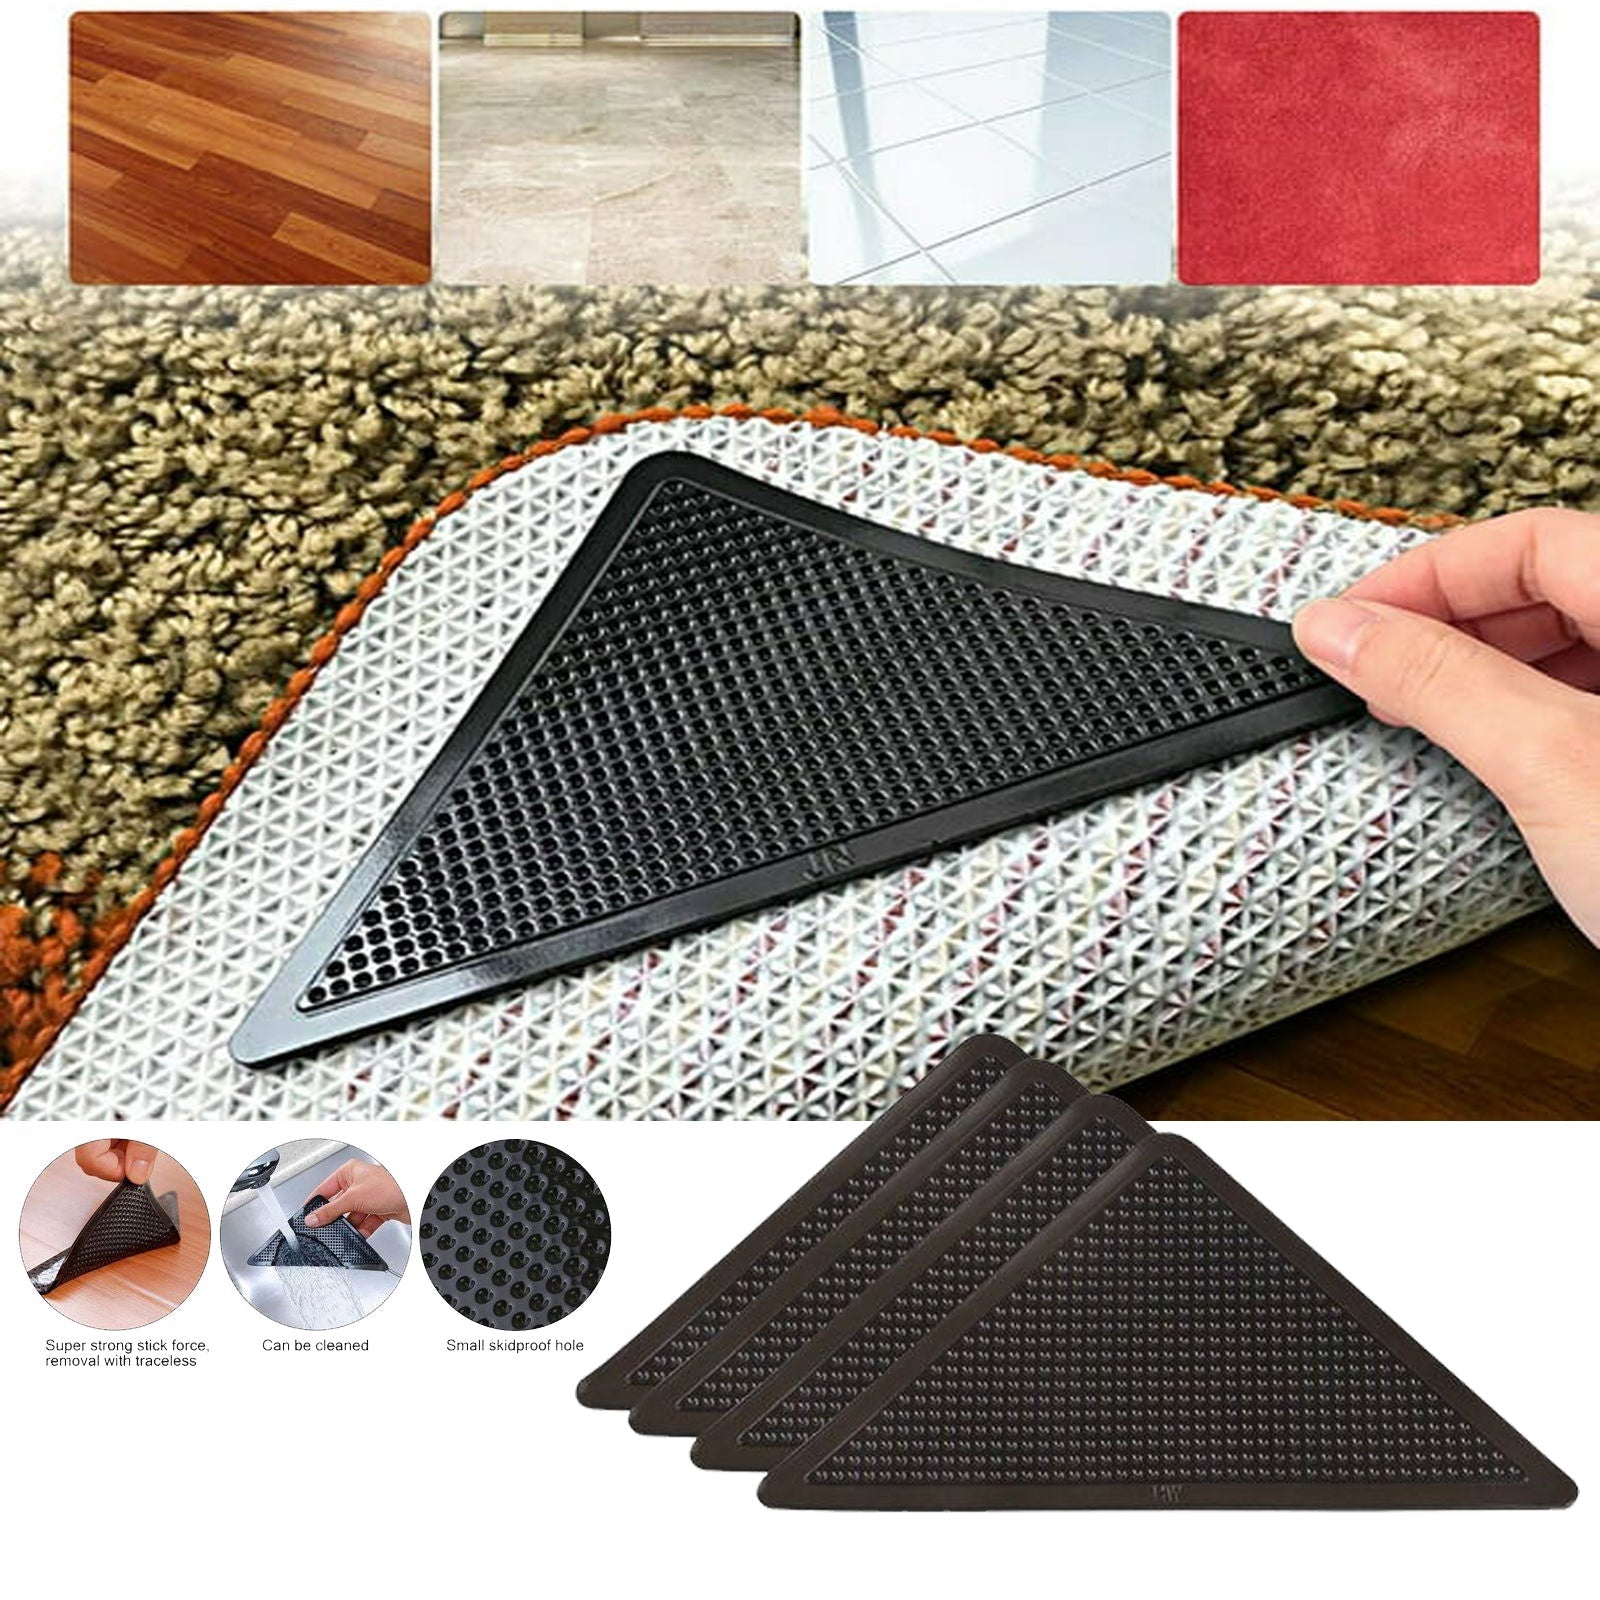
PODKŁADKI TRÓJKĄTNE - ANTYPOŚLIZGOWE X 4 SZT
PODKŁADKI TRÓJKĄTNE - ANTYPOŚLIZGOWE X 4 SZT Jakość wykonania Przeznaczony do dywanów Zmniejsza ryzyko poślizgu Antypoślizgowy trójkąt wykonany jest z wysokiej jakości materiału gumowego, który może być ponownie używany przez długi czas. po czyszczeniu można go umyć wodą i wysuszyć w wentylowanym miejscu. Nadaje się do stosowania w domach, biurach i hotelach. Wzór trójkąta jest wygodniejszy w użyciu. Można go mocno przymocować do podłogi i nie spadnie łatwo.
Brand: TROKUT PODMETAČI-PROTUKLIZEĆI X4 KOMADA
Category: Home & Garden > Household Supplies > Rug Pads